Demetrios Kantzavelos

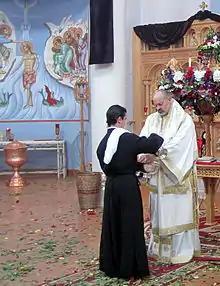

Demetrios (born Demetri Kantzavelos) is a Greek American Orthodox prelate who serves as "Proistamenos" of the St Photios Greek Orthodox National Shrine in St. Augustine, Florida, and the Synodal Liaison of the Assembly of Canonical Orthodox Bishops in the USA to the Orthodox Christian Mission Center (OCMC), also headquartered in St. Augustine.